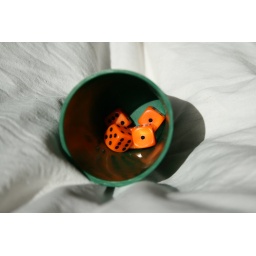
Orange dice in green perudo cup